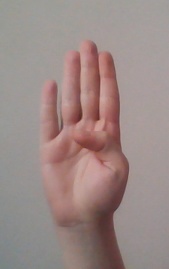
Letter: kaaf